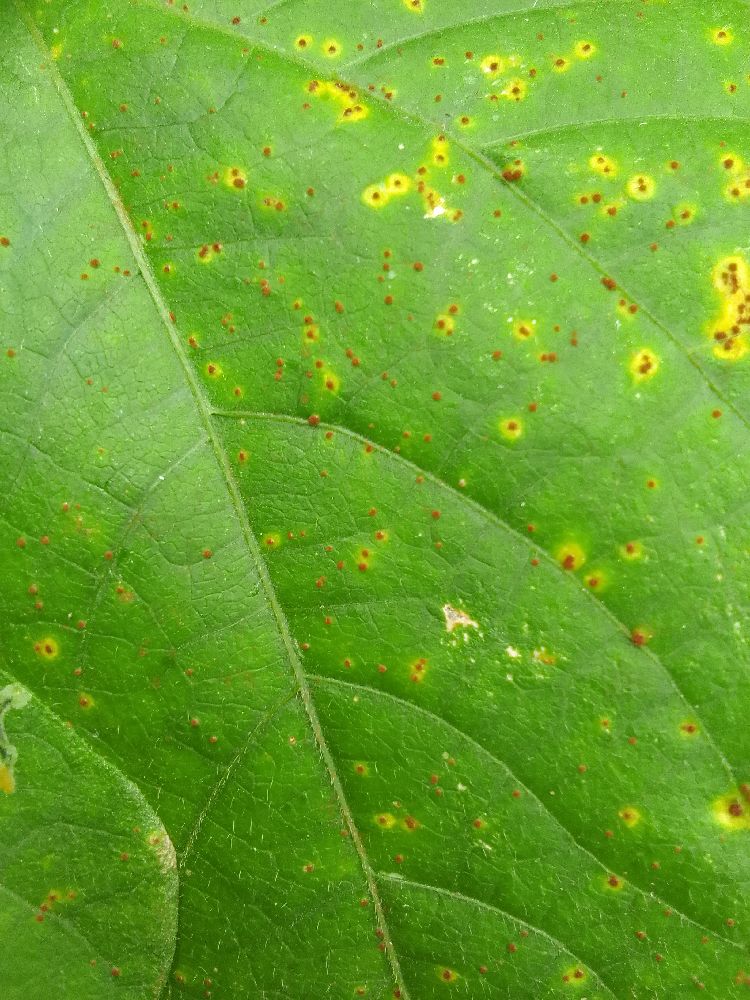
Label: rust